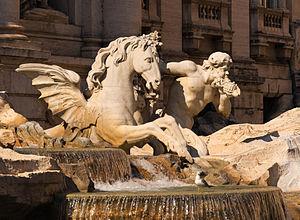
Détail de la Fontaine de Trévi, Rome, Italie